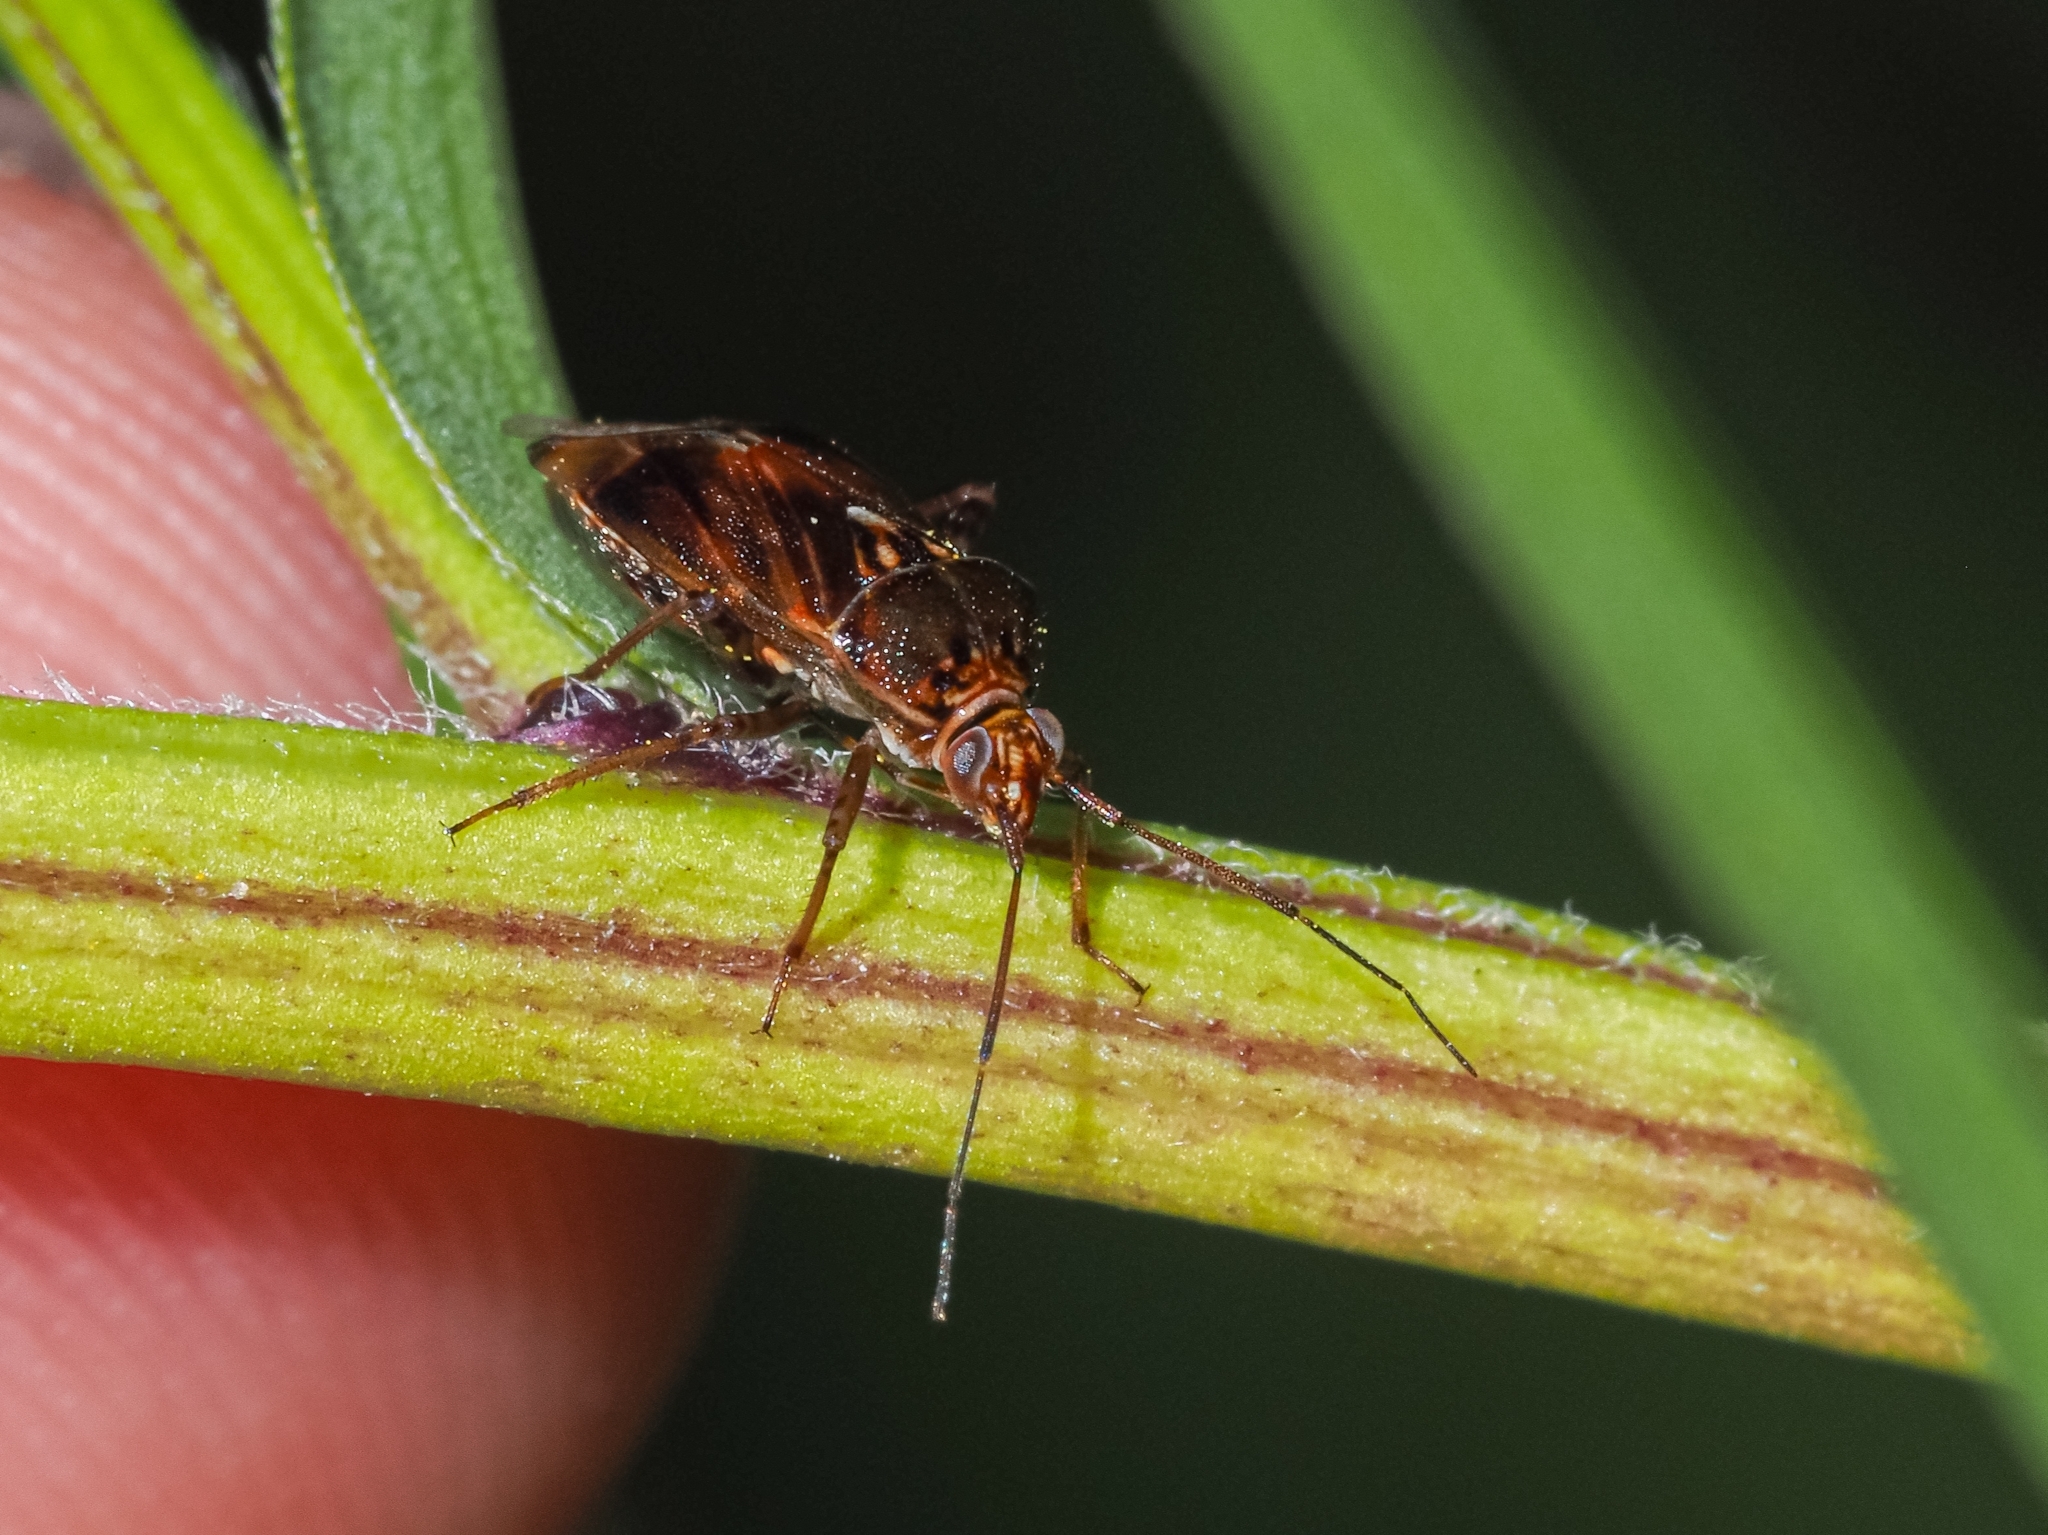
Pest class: lygus_bug